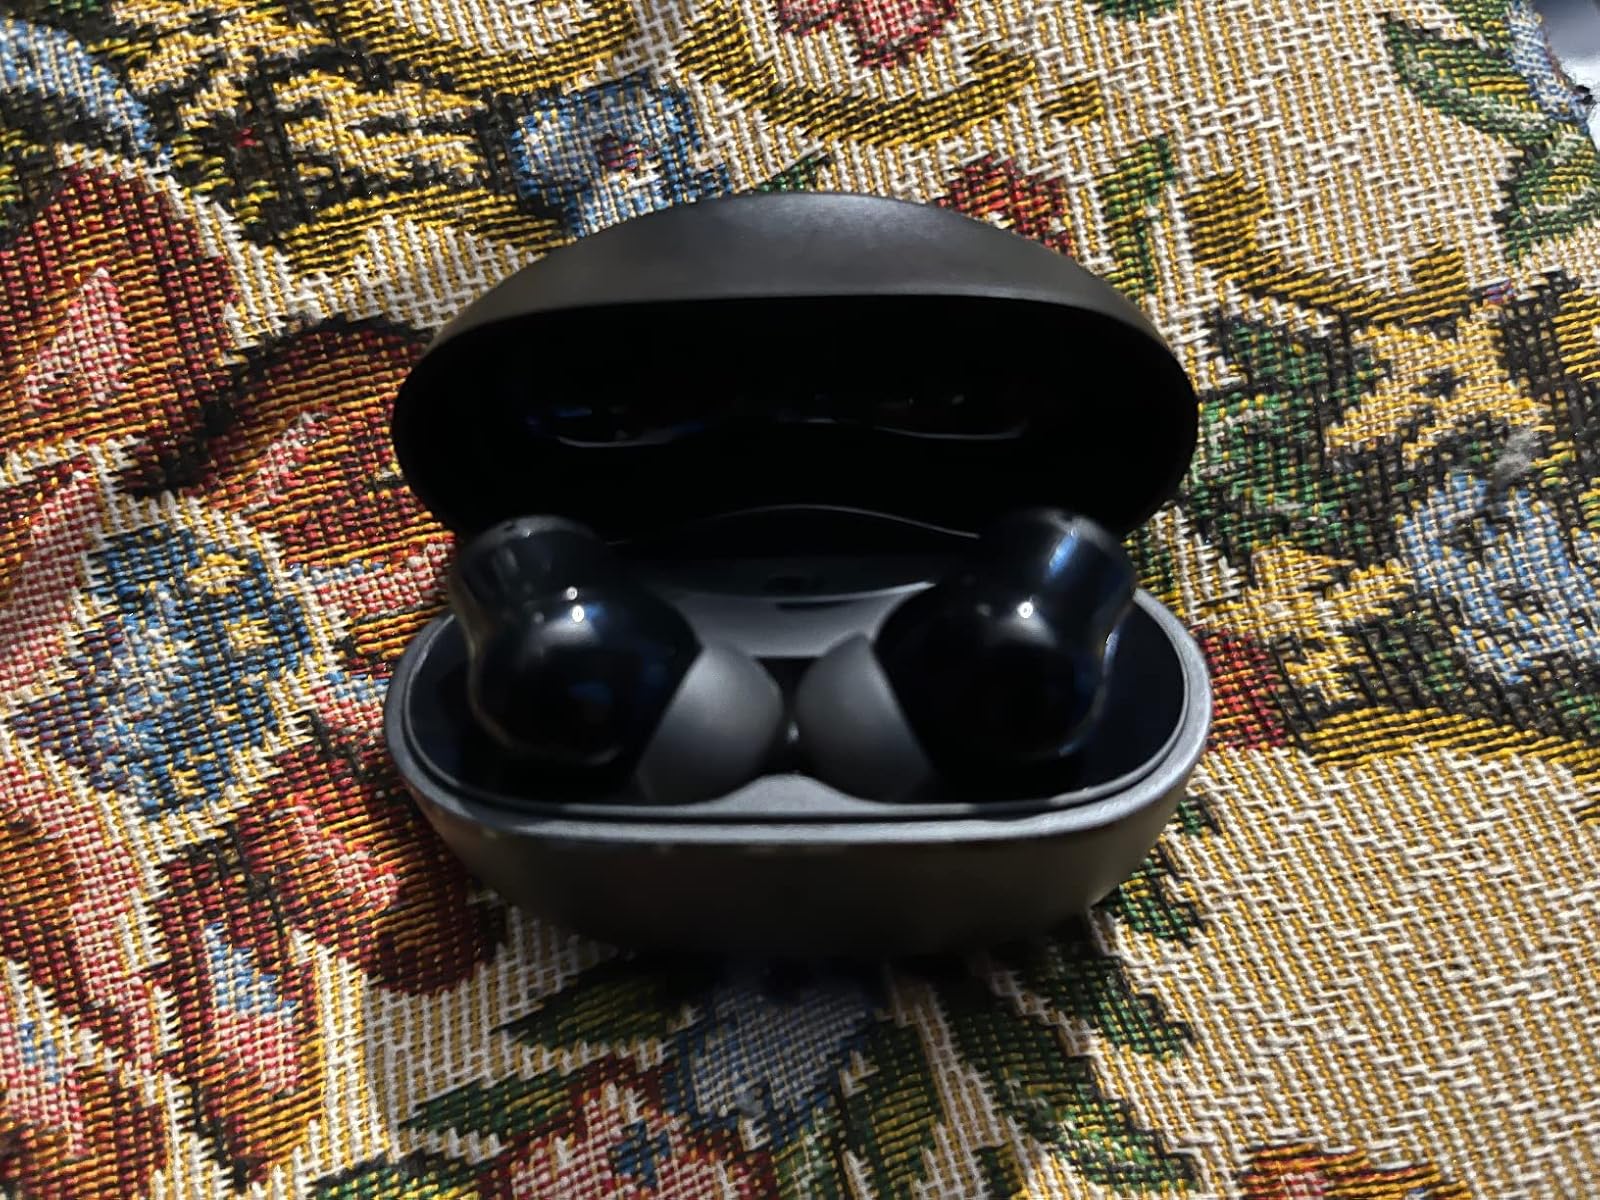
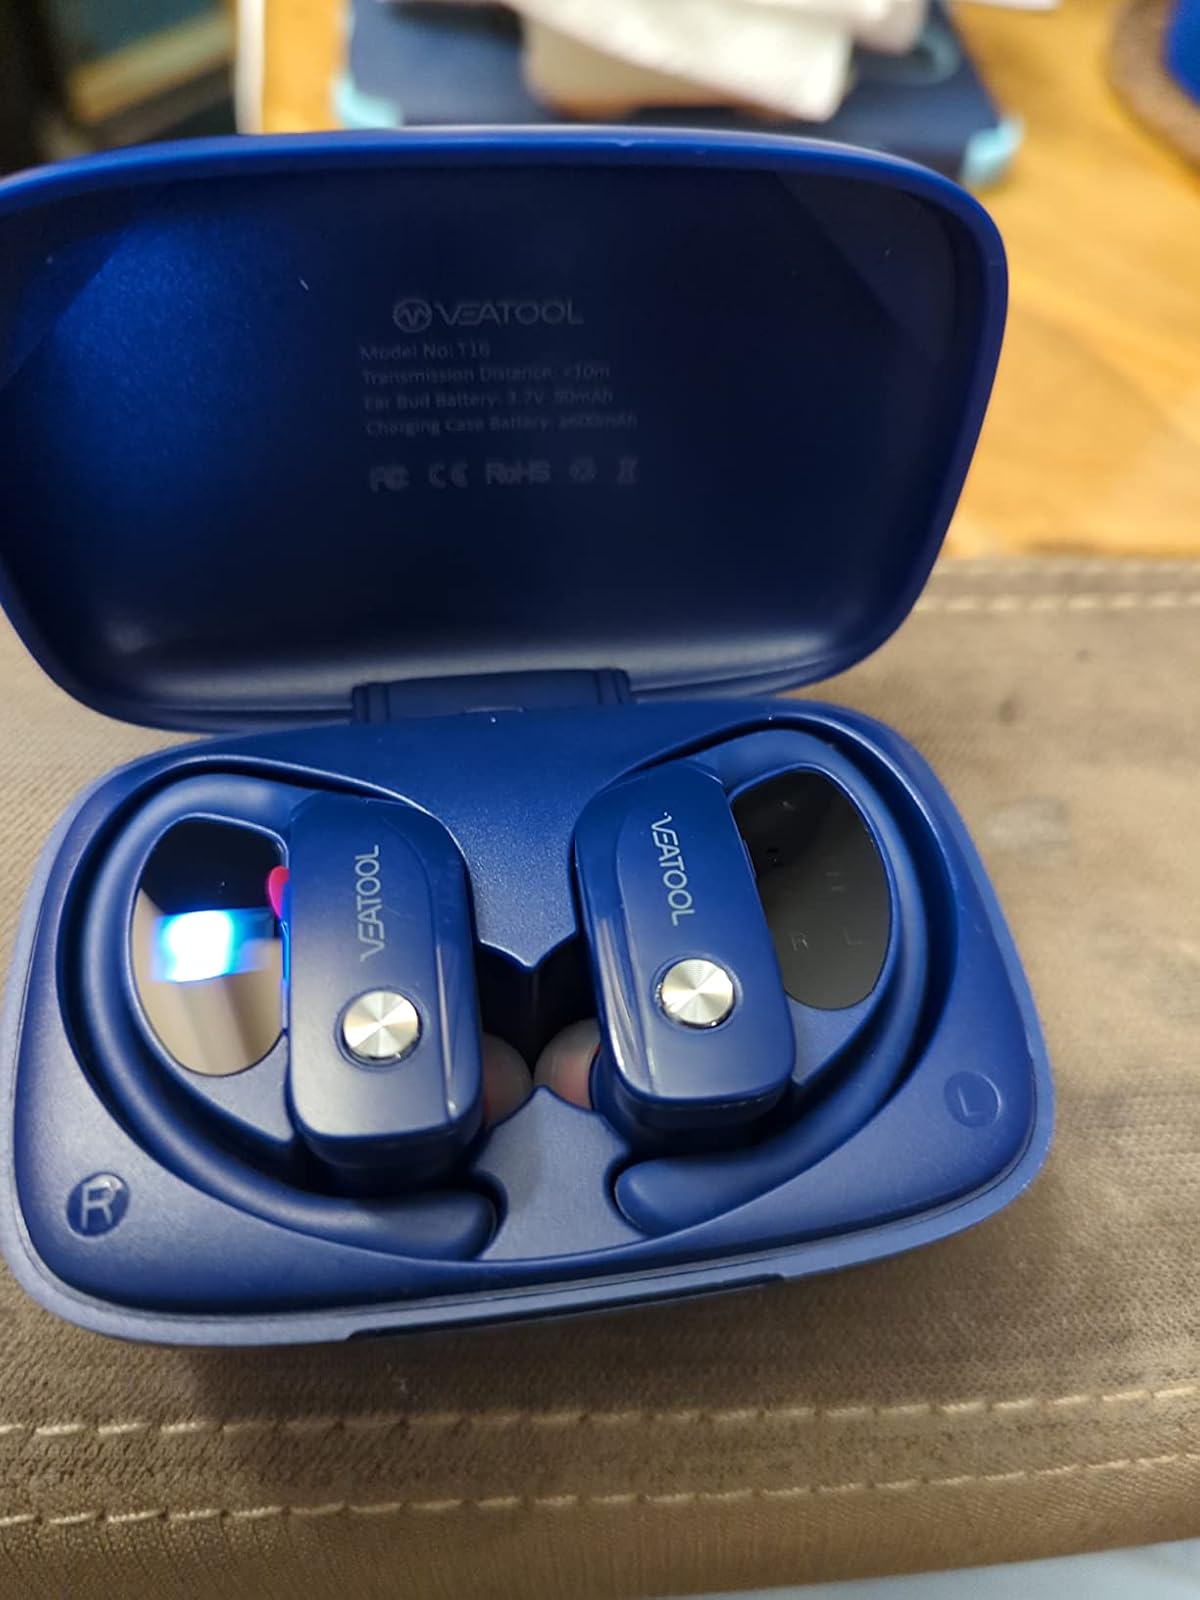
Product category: earbuds
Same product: no